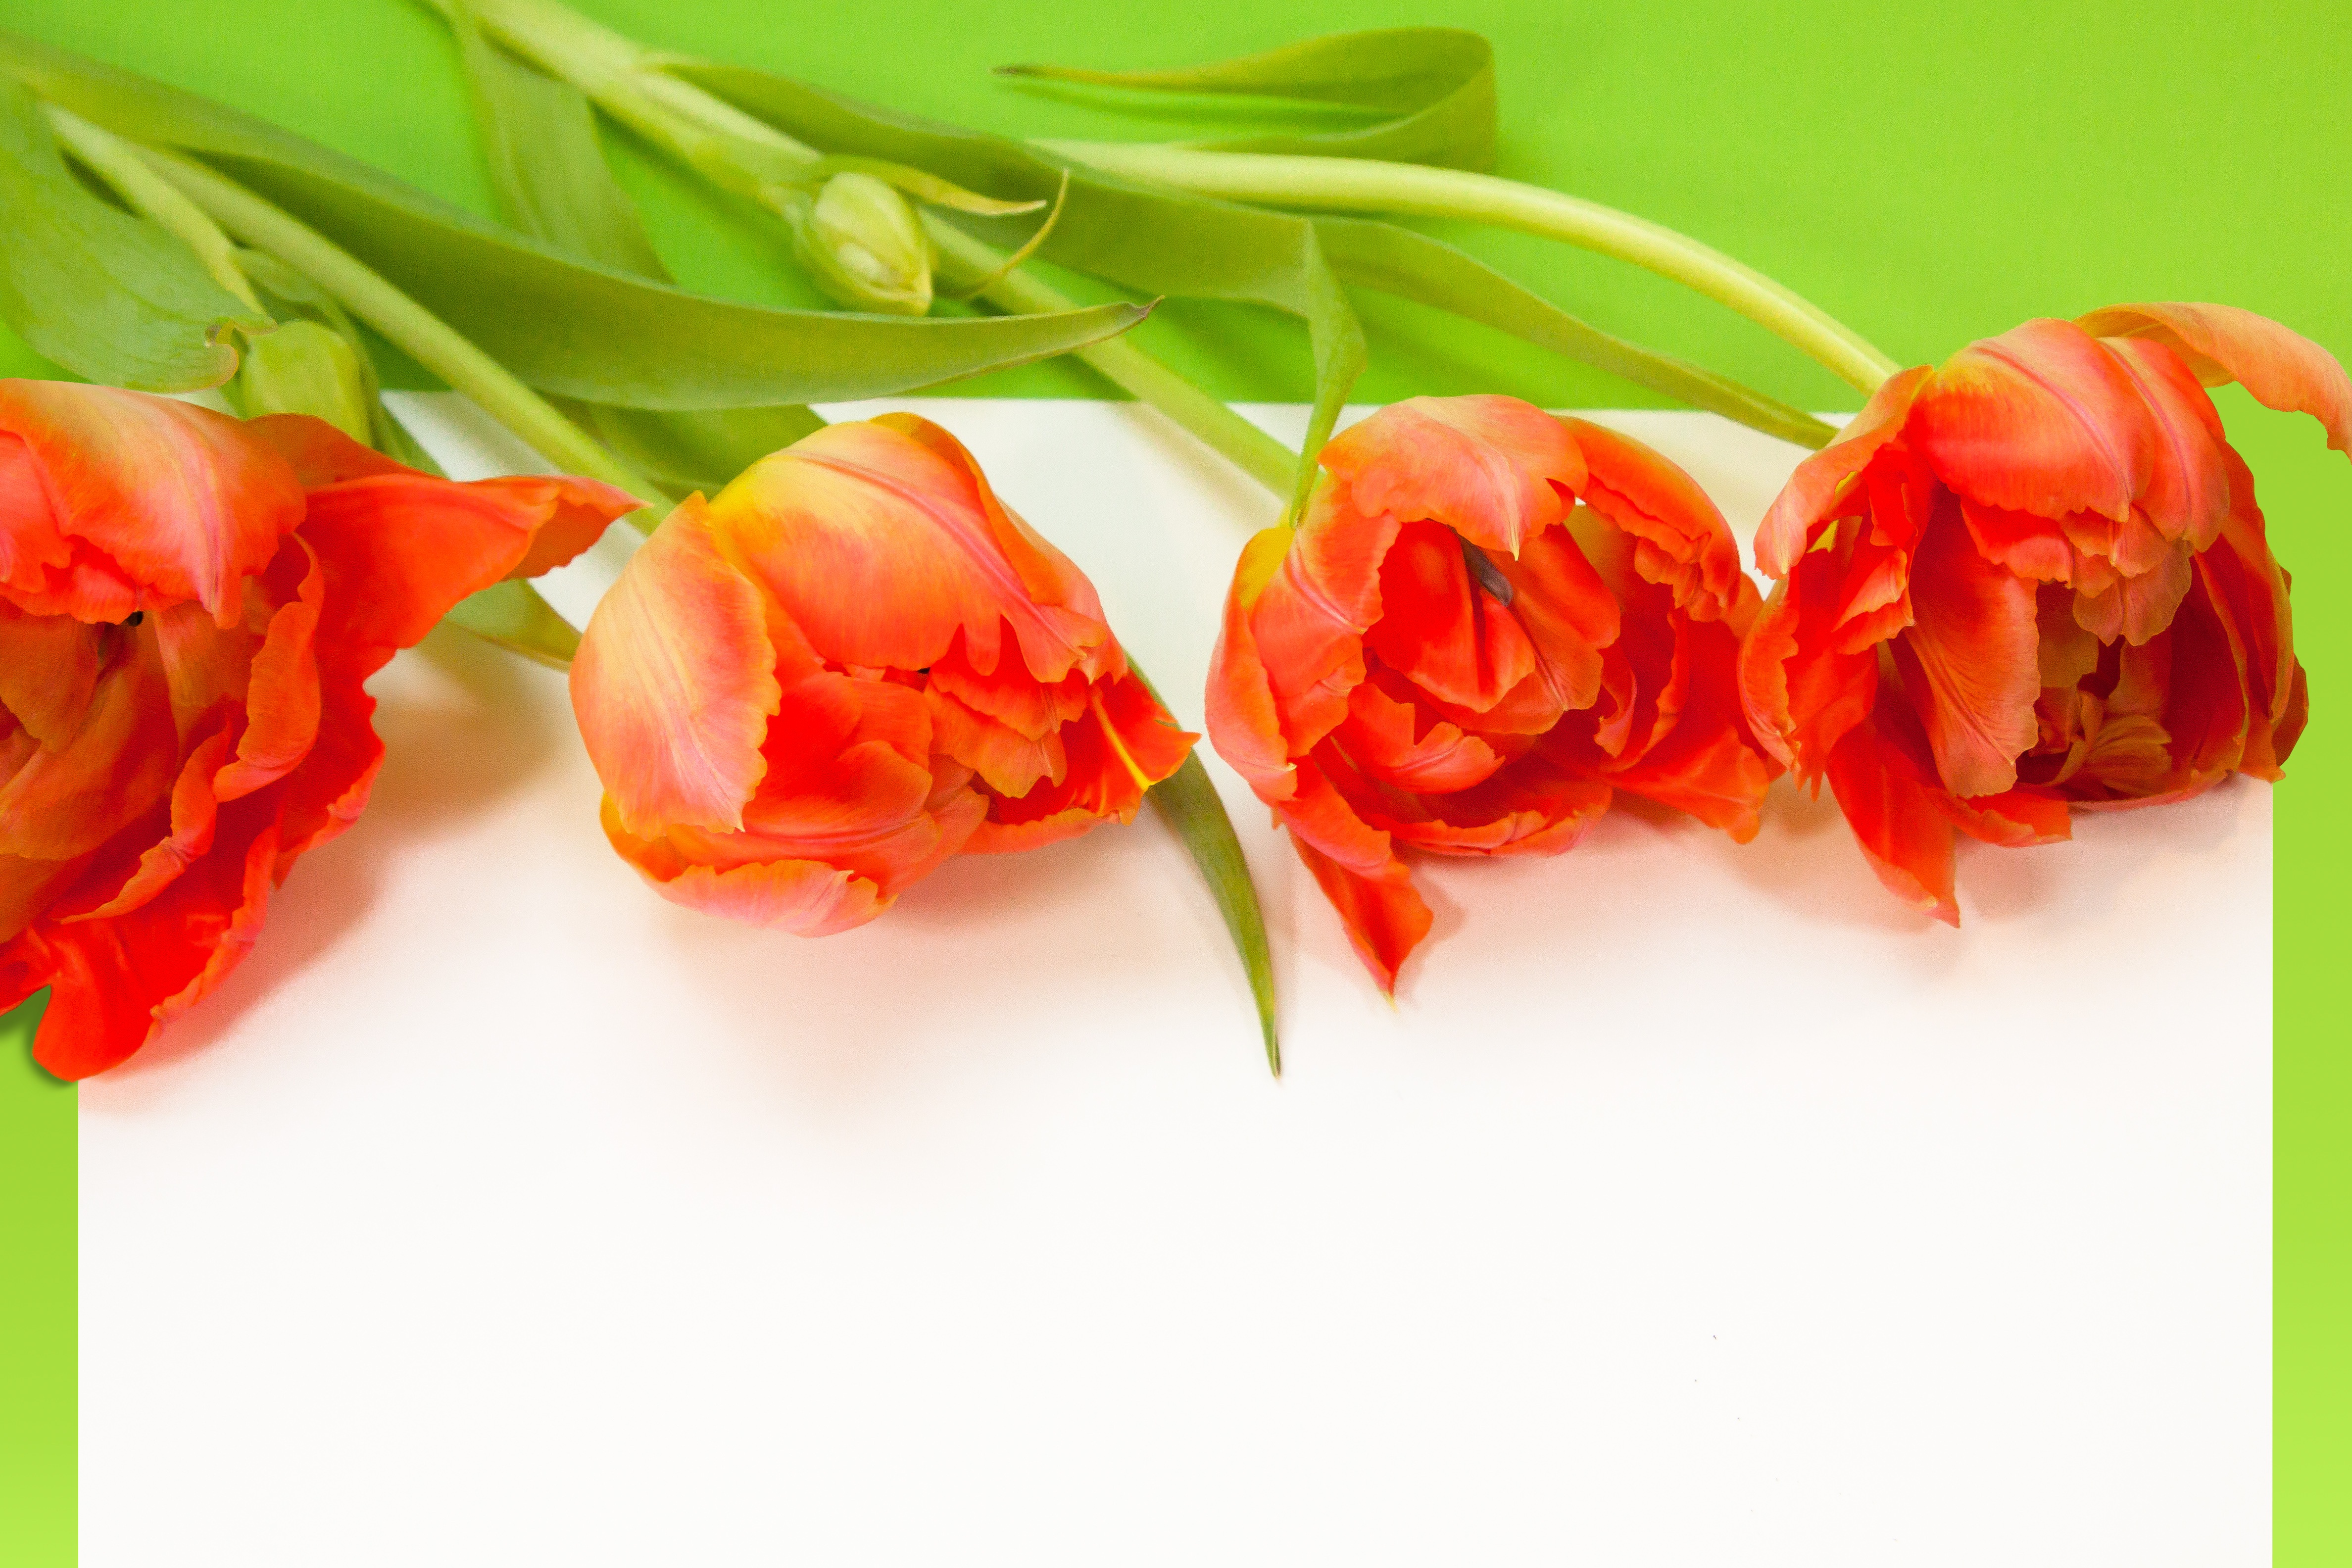
nature, blossom, plant, leaf, flower, petal, bloom, tulip, orange, spring, green, red, produce, yellow, flora, flowers, easter, tulips, lily, floristry, spring awakening, fr hlingsanfang, flowering plant, schnittblume, text box, flower bouquet, flower bracts, land plant